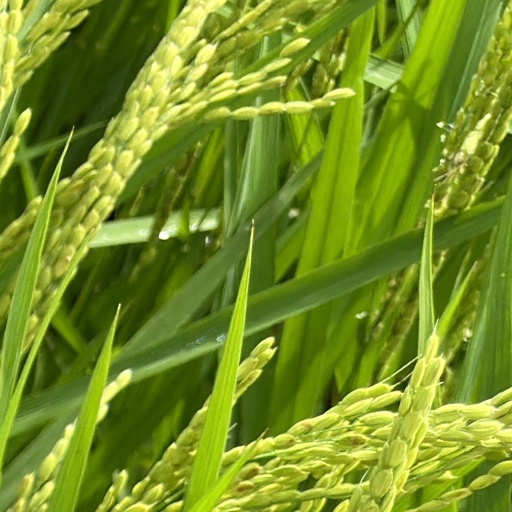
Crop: rice